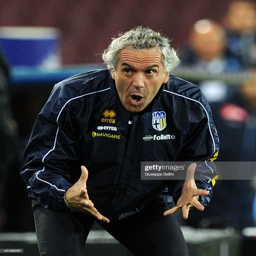
head coach during the match .